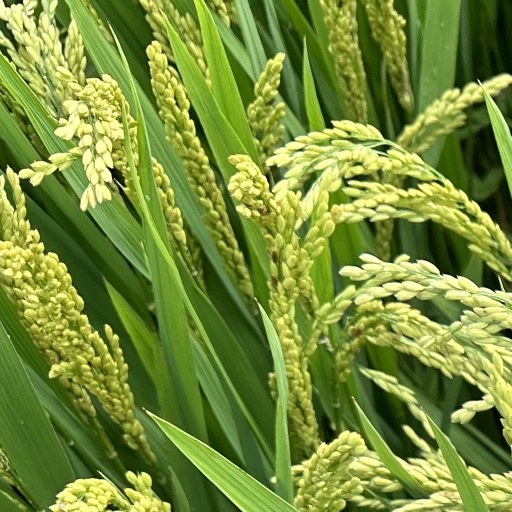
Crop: rice